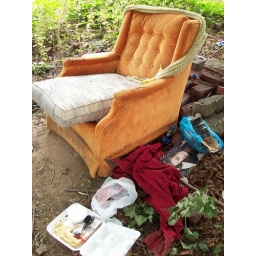
easy chair in middle of field across st frm Giant Eagle